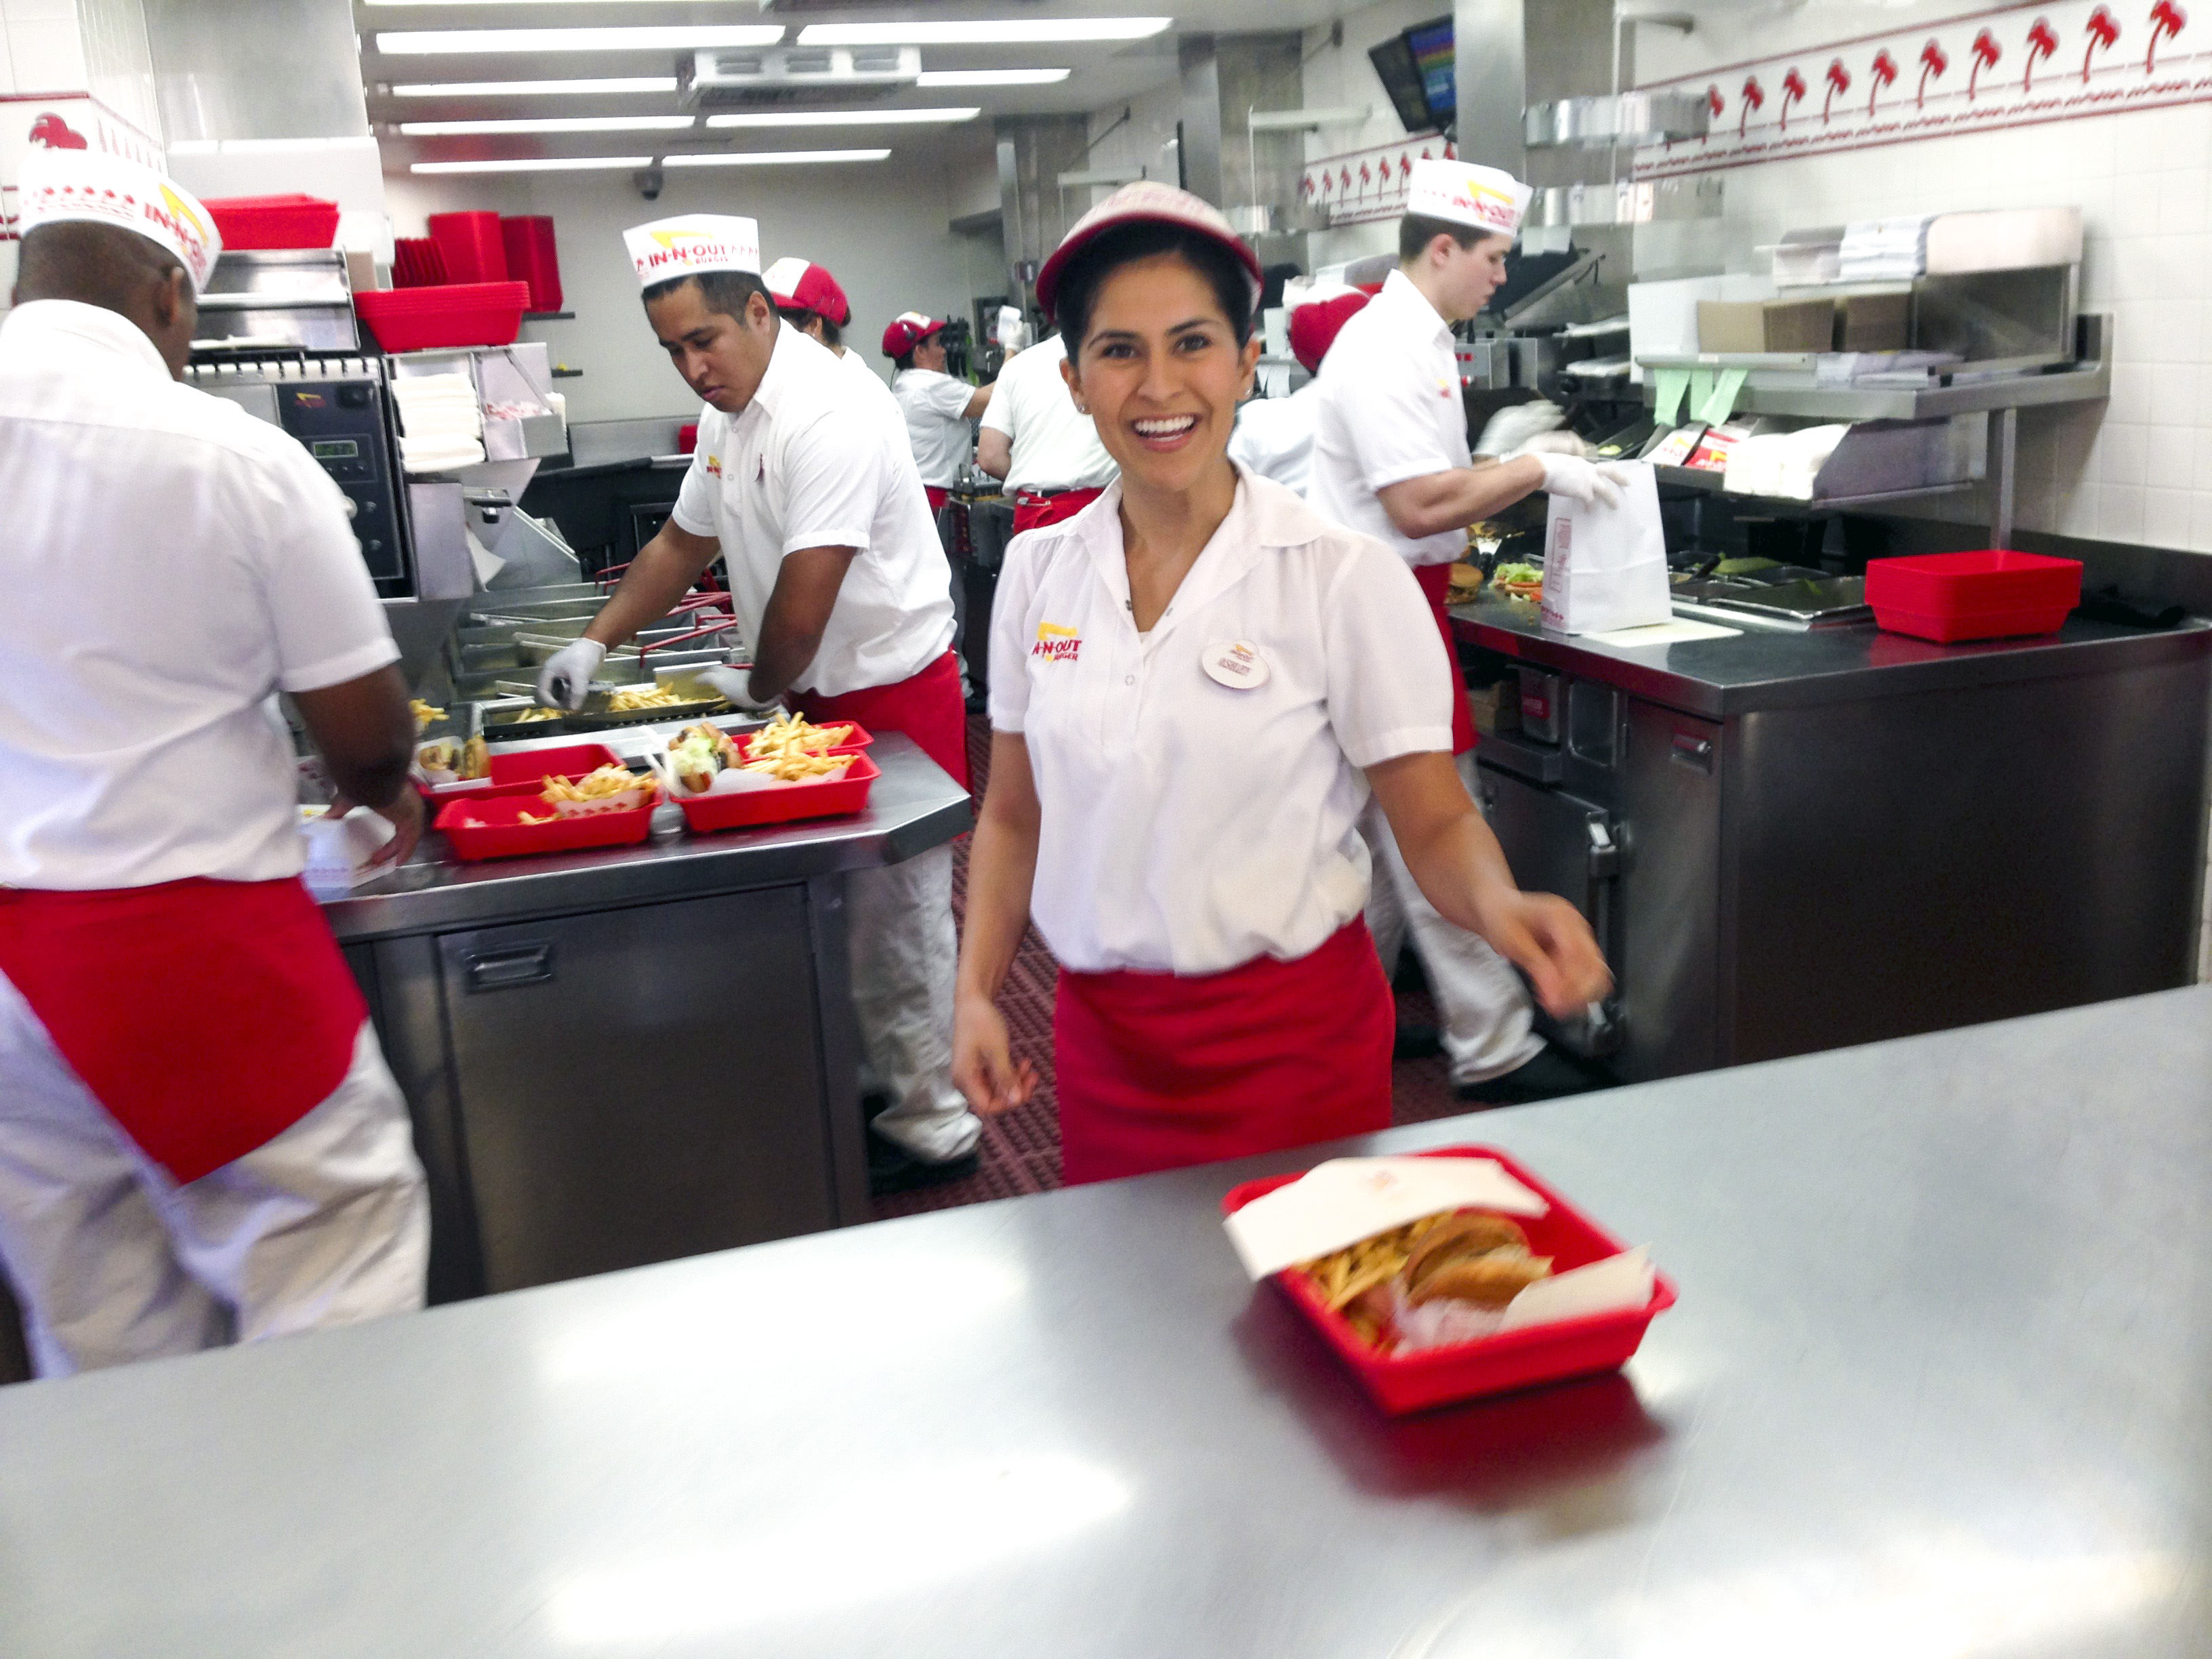
person, dish, meal, food, professional, profession, fast food, california, cuisine, cook, 2015, fastfood, 365, 3652015imstillstanding, innoutburger, sense, culinary art